Stow–Munroe Falls High School

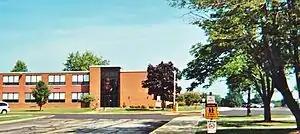
The Lakeview building in 2010, which now functions as an intermediate school

Stow High School was established in 1907 with classes held at the new centralized school building at the northwest corner of Hudson Road (later Darrow Road) and Graham Road in Stow. Early classes were much smaller than they are today; as such, the first class did not graduate until 1909, and there was no class of 1915. The school received full accreditation in 1914 and the village of Munroe Falls joined the school district in 1916. Enrollment growth necessitated construction of a separate high school building, which opened in 1924 across the street at the southwest corner of Darrow and Graham Roads. This structure was later renamed in 1968 for Velma Workman, who retired in 1967 after teaching in the Stow schools for 37 years. Continued enrollment growth in the 1950s and into the 1960s led to construction of an addition to the building in 1953, followed by a new high school at 1819 Graham Road, approximately west of the Darrow-Graham intersection. This building, known as the Lakeview building, opened in 1963 as "Stow Senior High School".